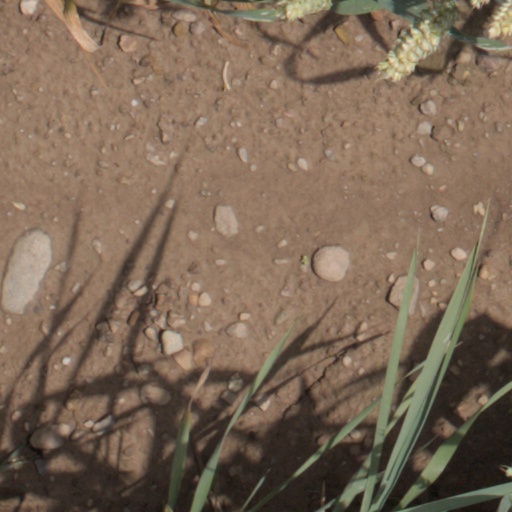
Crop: wheat